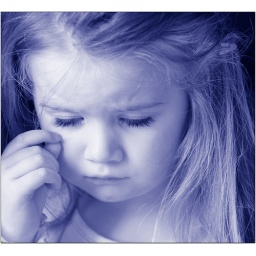
I converted to black and white and used a duotone to enhance the mood in this image.